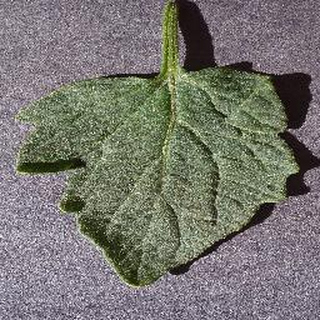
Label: healthy_tomato